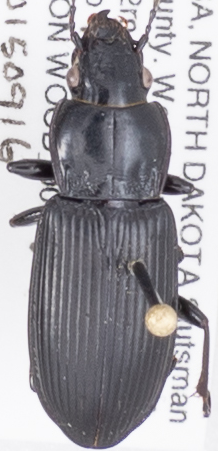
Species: Pterostichus melanarius melanarius
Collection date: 2015-09-16
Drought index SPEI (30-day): -0.988
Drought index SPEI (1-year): -0.32
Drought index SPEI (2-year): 0.54